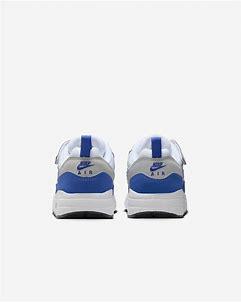
Brand: Nike
Model: Air Max 1 Easyon